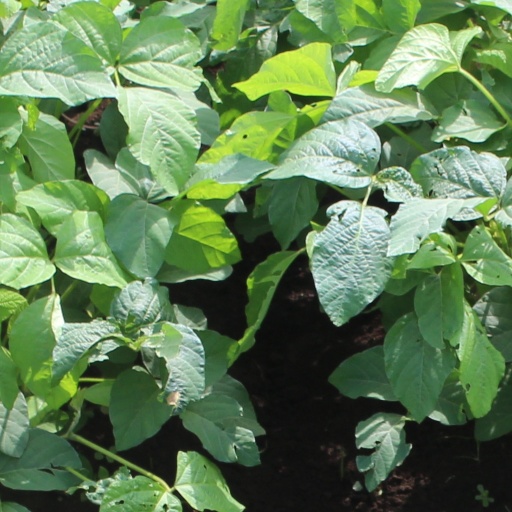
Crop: soybean